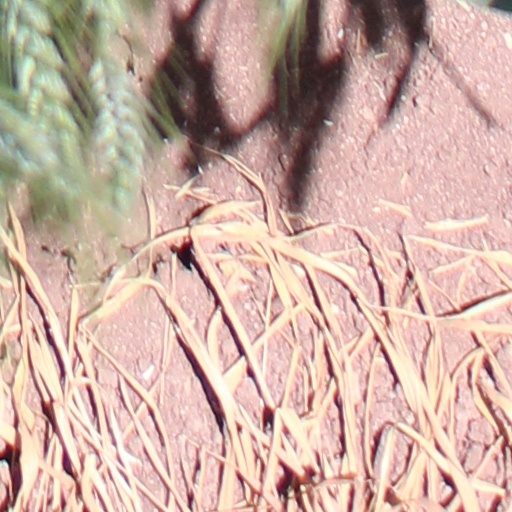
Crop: wheat